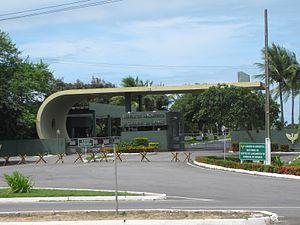
Le Centre de lancement de la Barreira do Inferno connu sous le nom de Barreira do Inferno, est une base de lancement de fusées-sondes brésiliennes, qui a été créé en 1965. La CLBI est situé dans la municipalité de Parnamirim, près de Natal, la capitale de l'État de Rio Grande do Norte. Il concentre les opérations de lancement de fusées-sondes.Le Centre de lancement d'Alcantara a été créé en remplacement du Centre de lancement de la Barreira do Inferno parce que la croissance urbaine, à la périphérie du CLBI, ne permettait pas l'extension de la base.